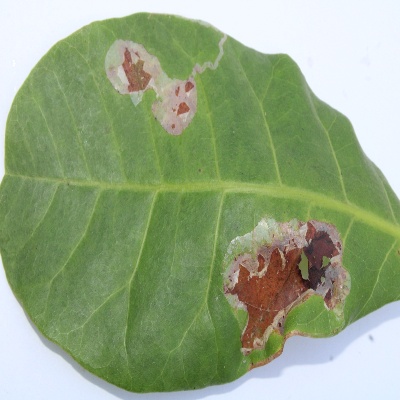
Crop: Cashew
Condition: leaf miner